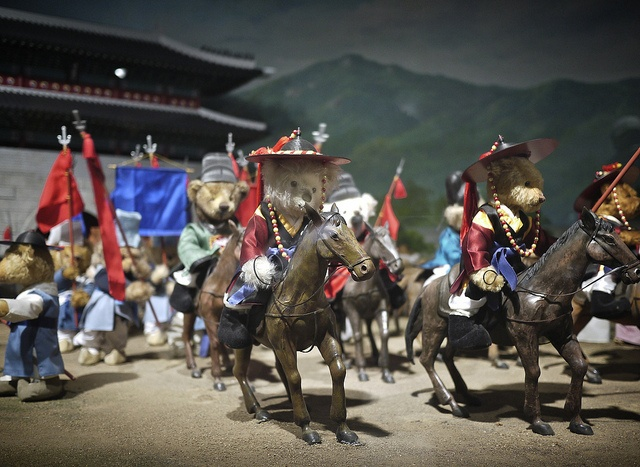
A bunch of toy horses and bears standing in dirt.
A bunch of teddy bears on toy horses
A group of men riding on the backs of horses.
Dressed up toy bears that are on toy horses.
Costumed teddy bears riding on toy horses in a vignette